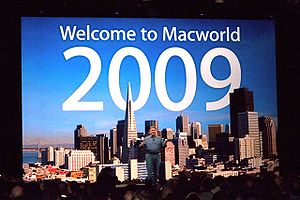
Macworld Conference & Expo
Phil Schiller ved Macworld i 2009
Macworld Conference & Expo er en fagmesse og konference, der holdes en gang årligt – typisk i anden uge af januar – for Apple Macintosh-platformen. Den arrangeres af det Bostonbaserede IDG World Expo. Macworld er det mest læste Macintosh-magasin i USA. Tidligere var messen kendt som Macworld Expo.